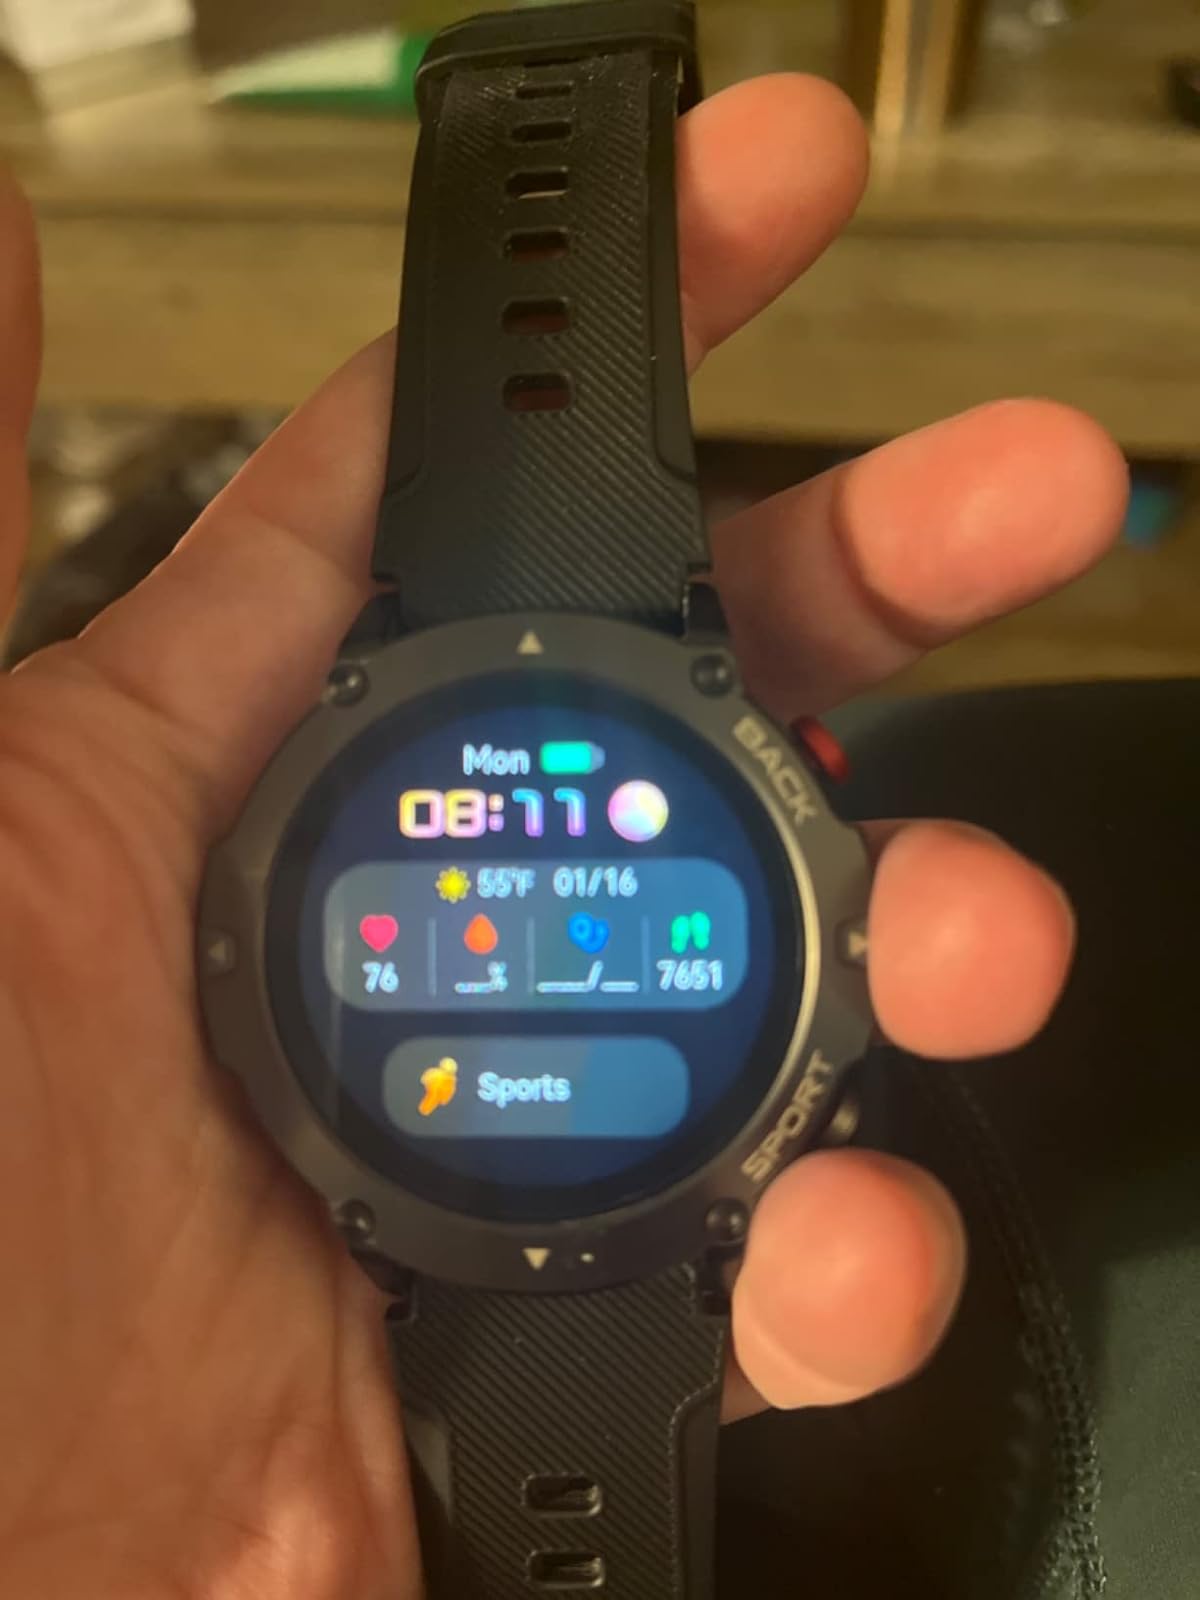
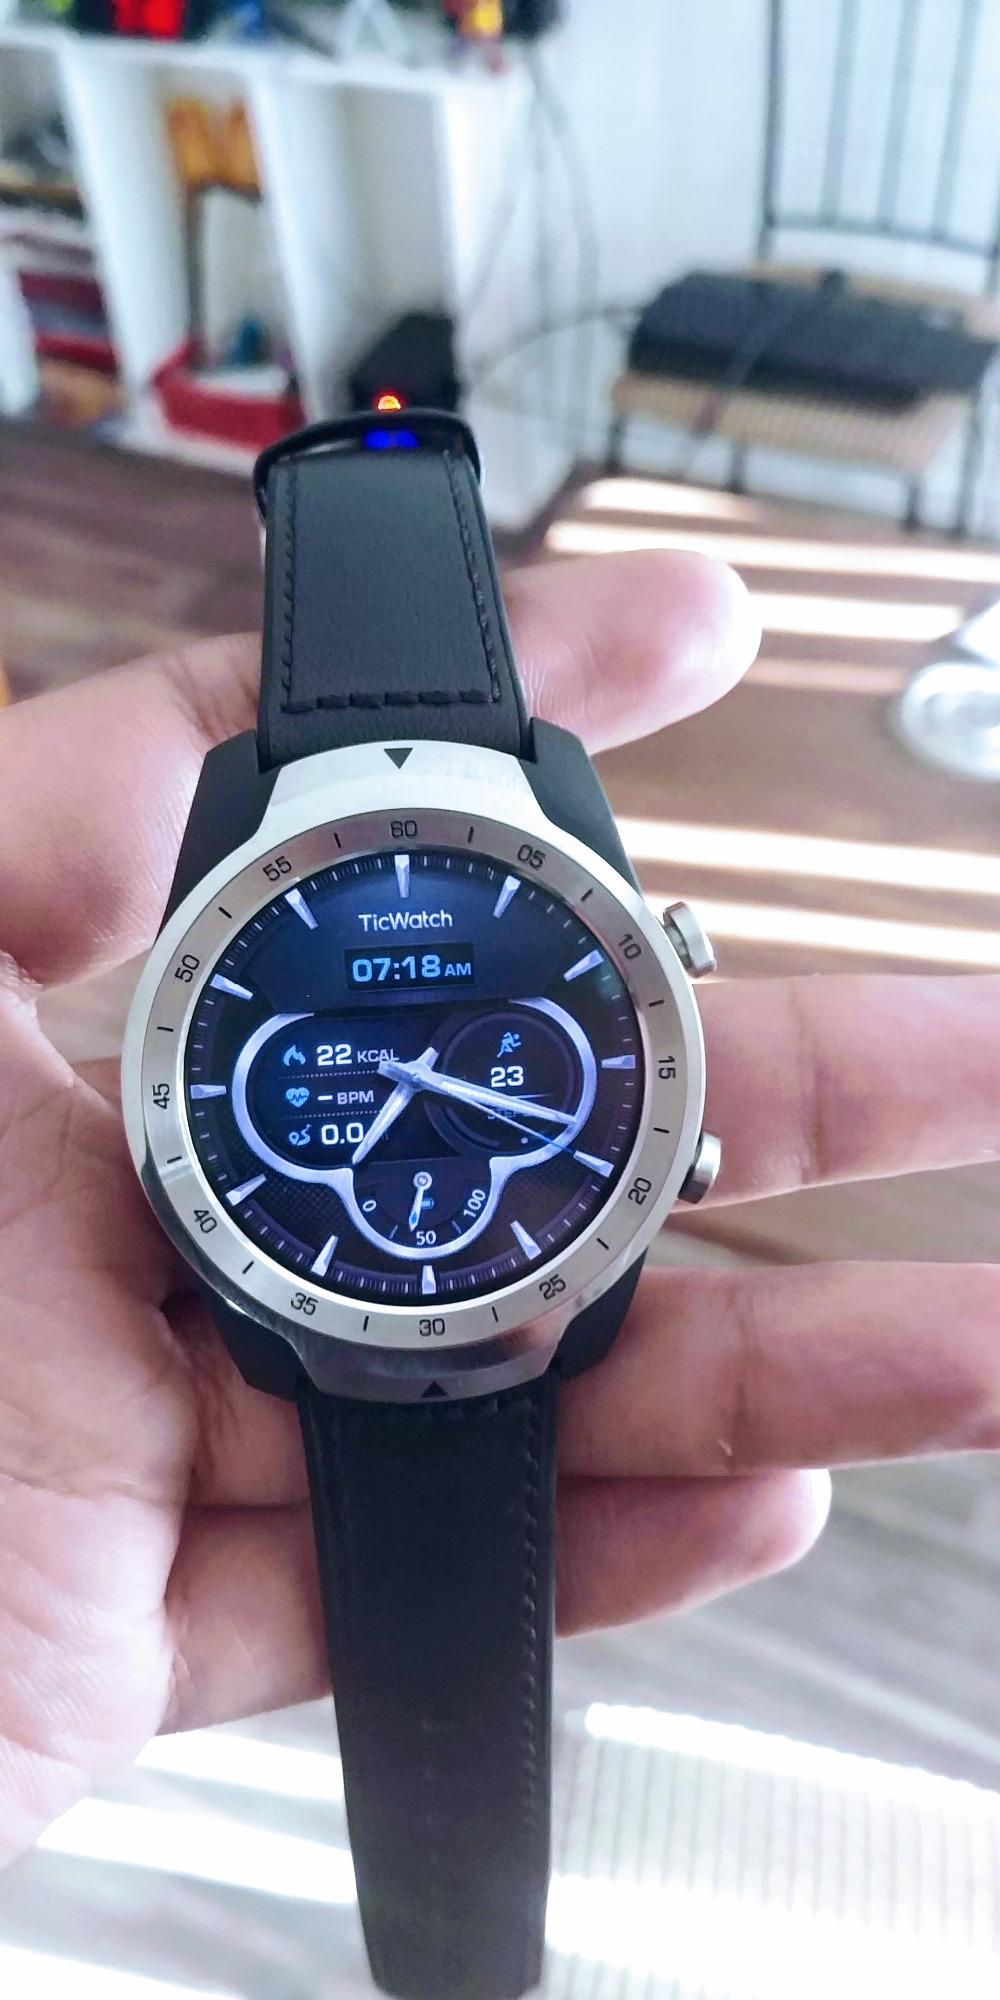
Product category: smartwatch
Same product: no